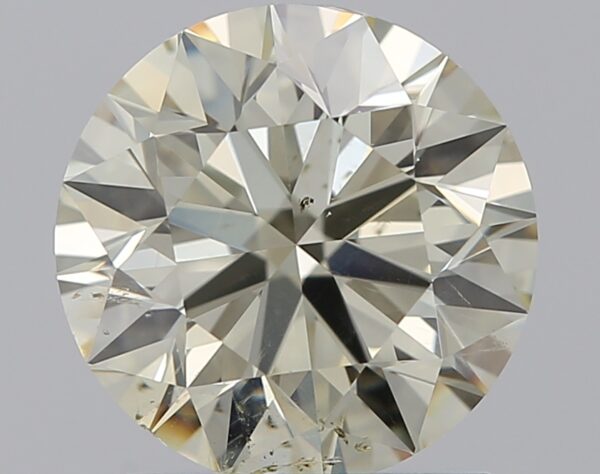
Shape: round
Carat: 1.7
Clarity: SI2
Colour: Q-R
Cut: EX
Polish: EX
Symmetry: VG
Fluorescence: M
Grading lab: GIA
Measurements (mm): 7.55 x 7.61 x 4.76